Lent

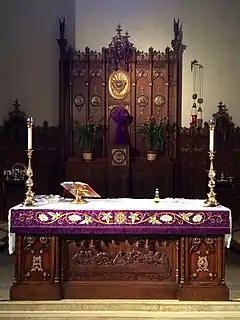
In Western traditions, the liturgical colour of the season of Lent is violet. Altar crosses and religious statuary which show Christ in his glory are traditionally veiled during this period in the Christian year.

The English word "Lent" is a shortened form of the Old English word , meaning "spring season", as its Dutch language cognate (Old Dutch ) still does today. A dated term in German, (Old High German ), is also related. According to the "Oxford English Dictionary", 'the shorter form (? Old Germanic type *"laŋgito"- , *"laŋgiton"-) seems to be a derivative of *"laŋgo"- long […] and may possibly have reference to the lengthening of the days as characterizing the season of spring'. The origin of the -"en" element is less clear: it may simply be a suffix, or "lencten" may originally have been a compound of *"laŋgo"- 'long' and an otherwise little-attested word *-"tino", meaning "day".